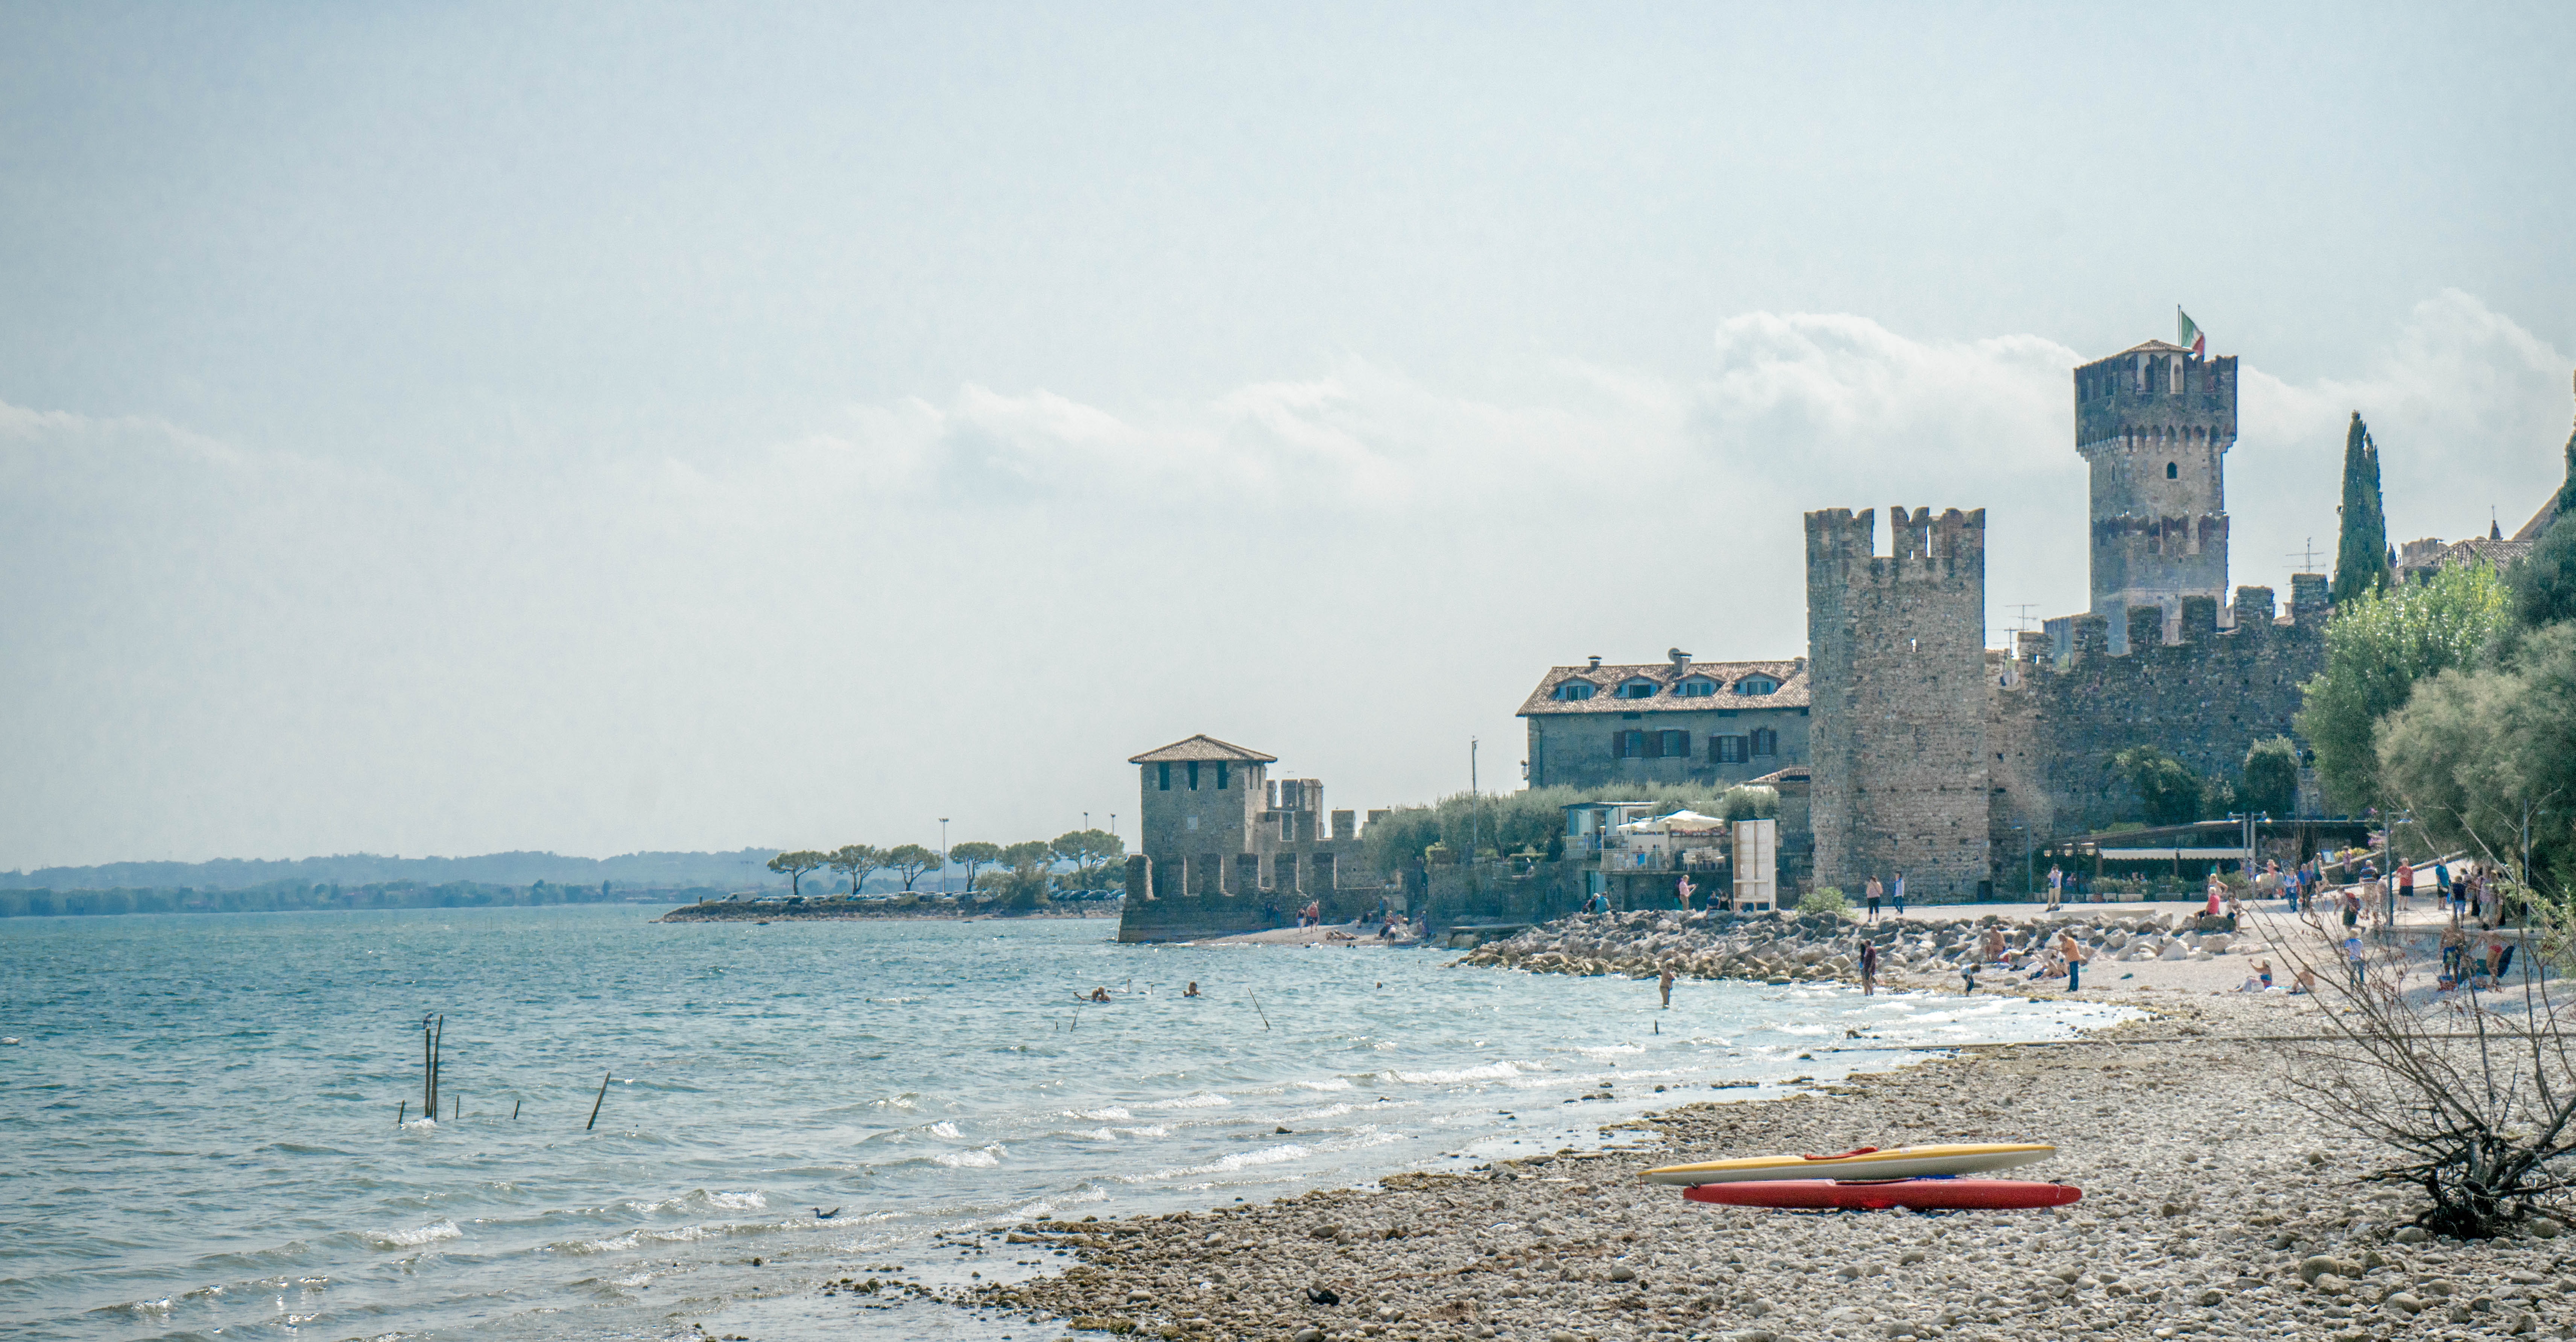
beach, sea, coast, water, ocean, horizon, shore, cityscape, summer, vacation, travel, europe, tower, bay, landmark, italy, tourism, body of water, medieval, fortress, day, fort, famous, destination, kayaks, touristic, lombardy, lake garda, sirmione, scaliger castle